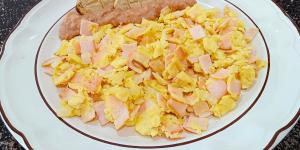
huevos con jamon y frijoles